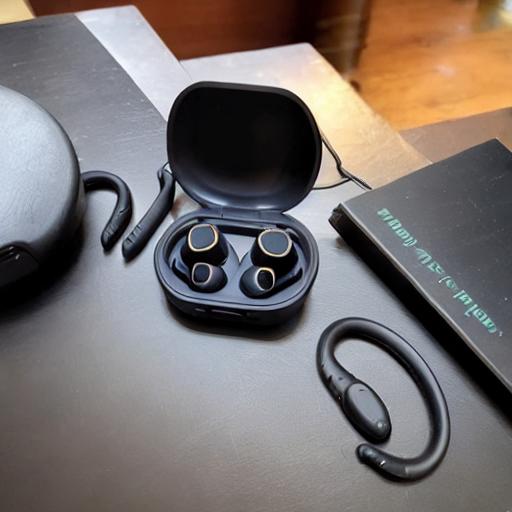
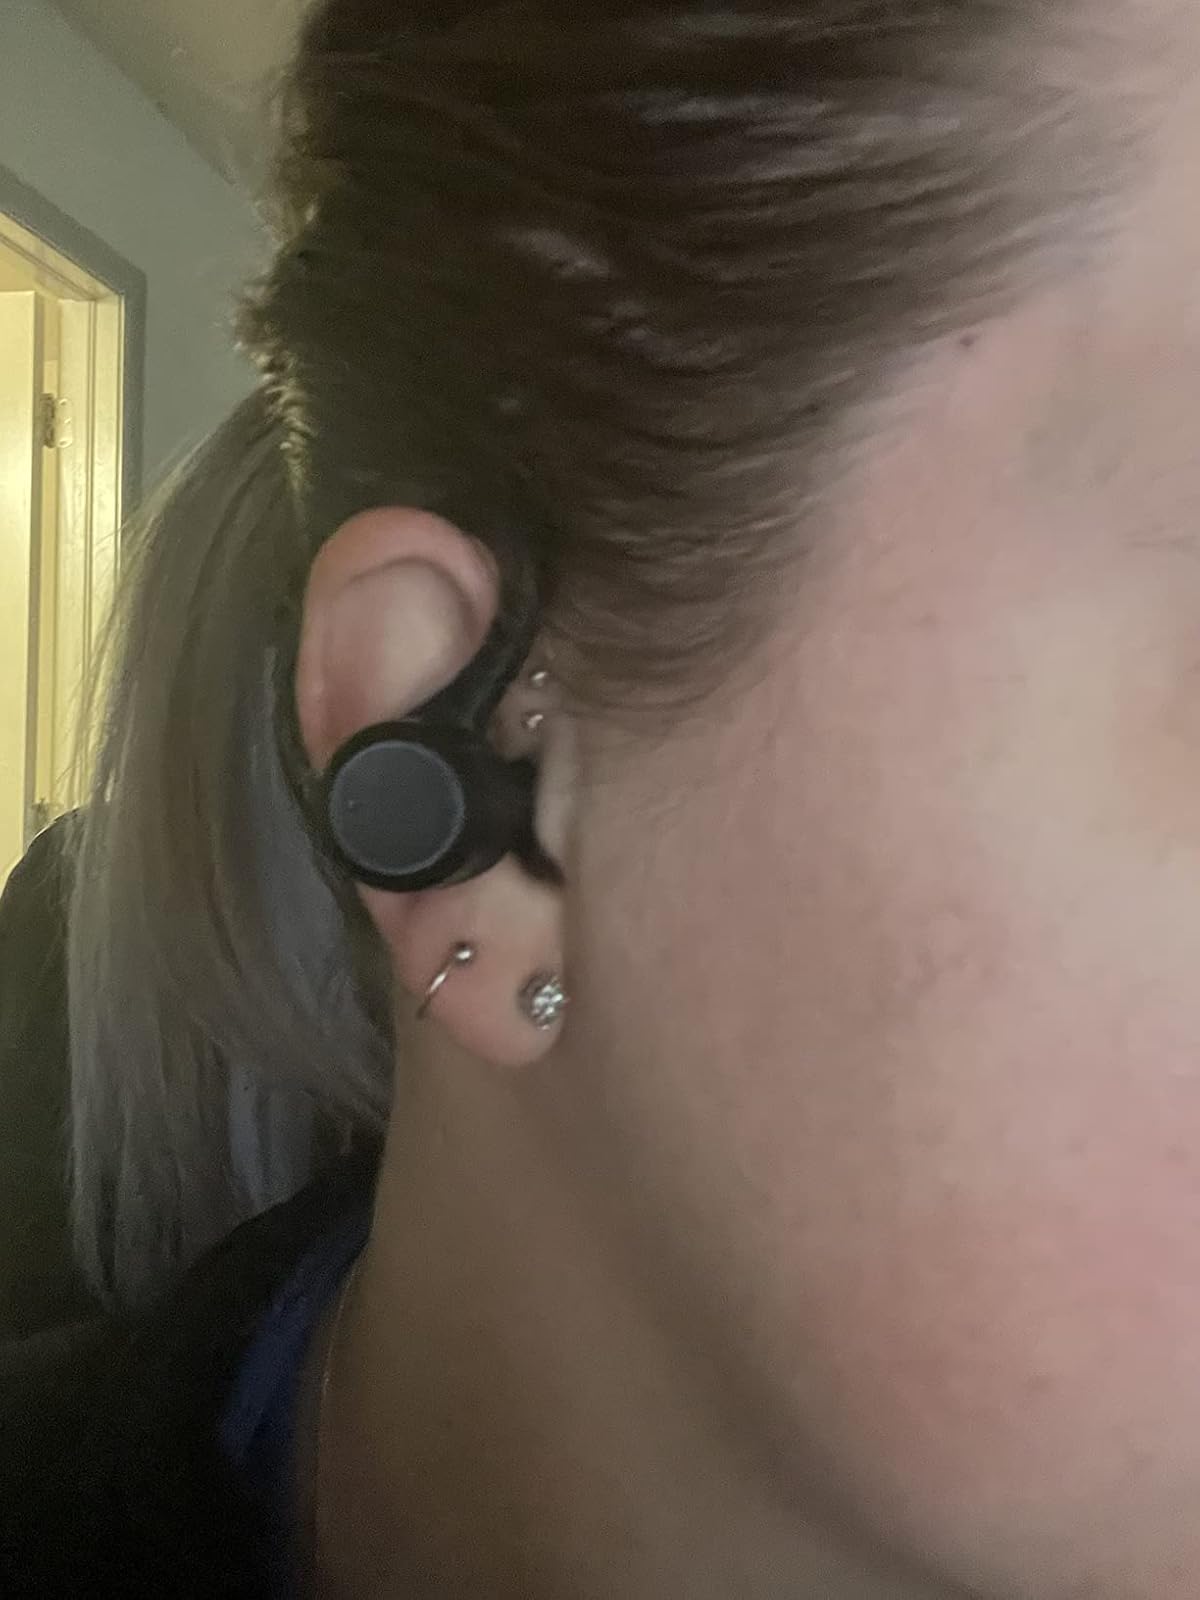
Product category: earbuds
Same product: no